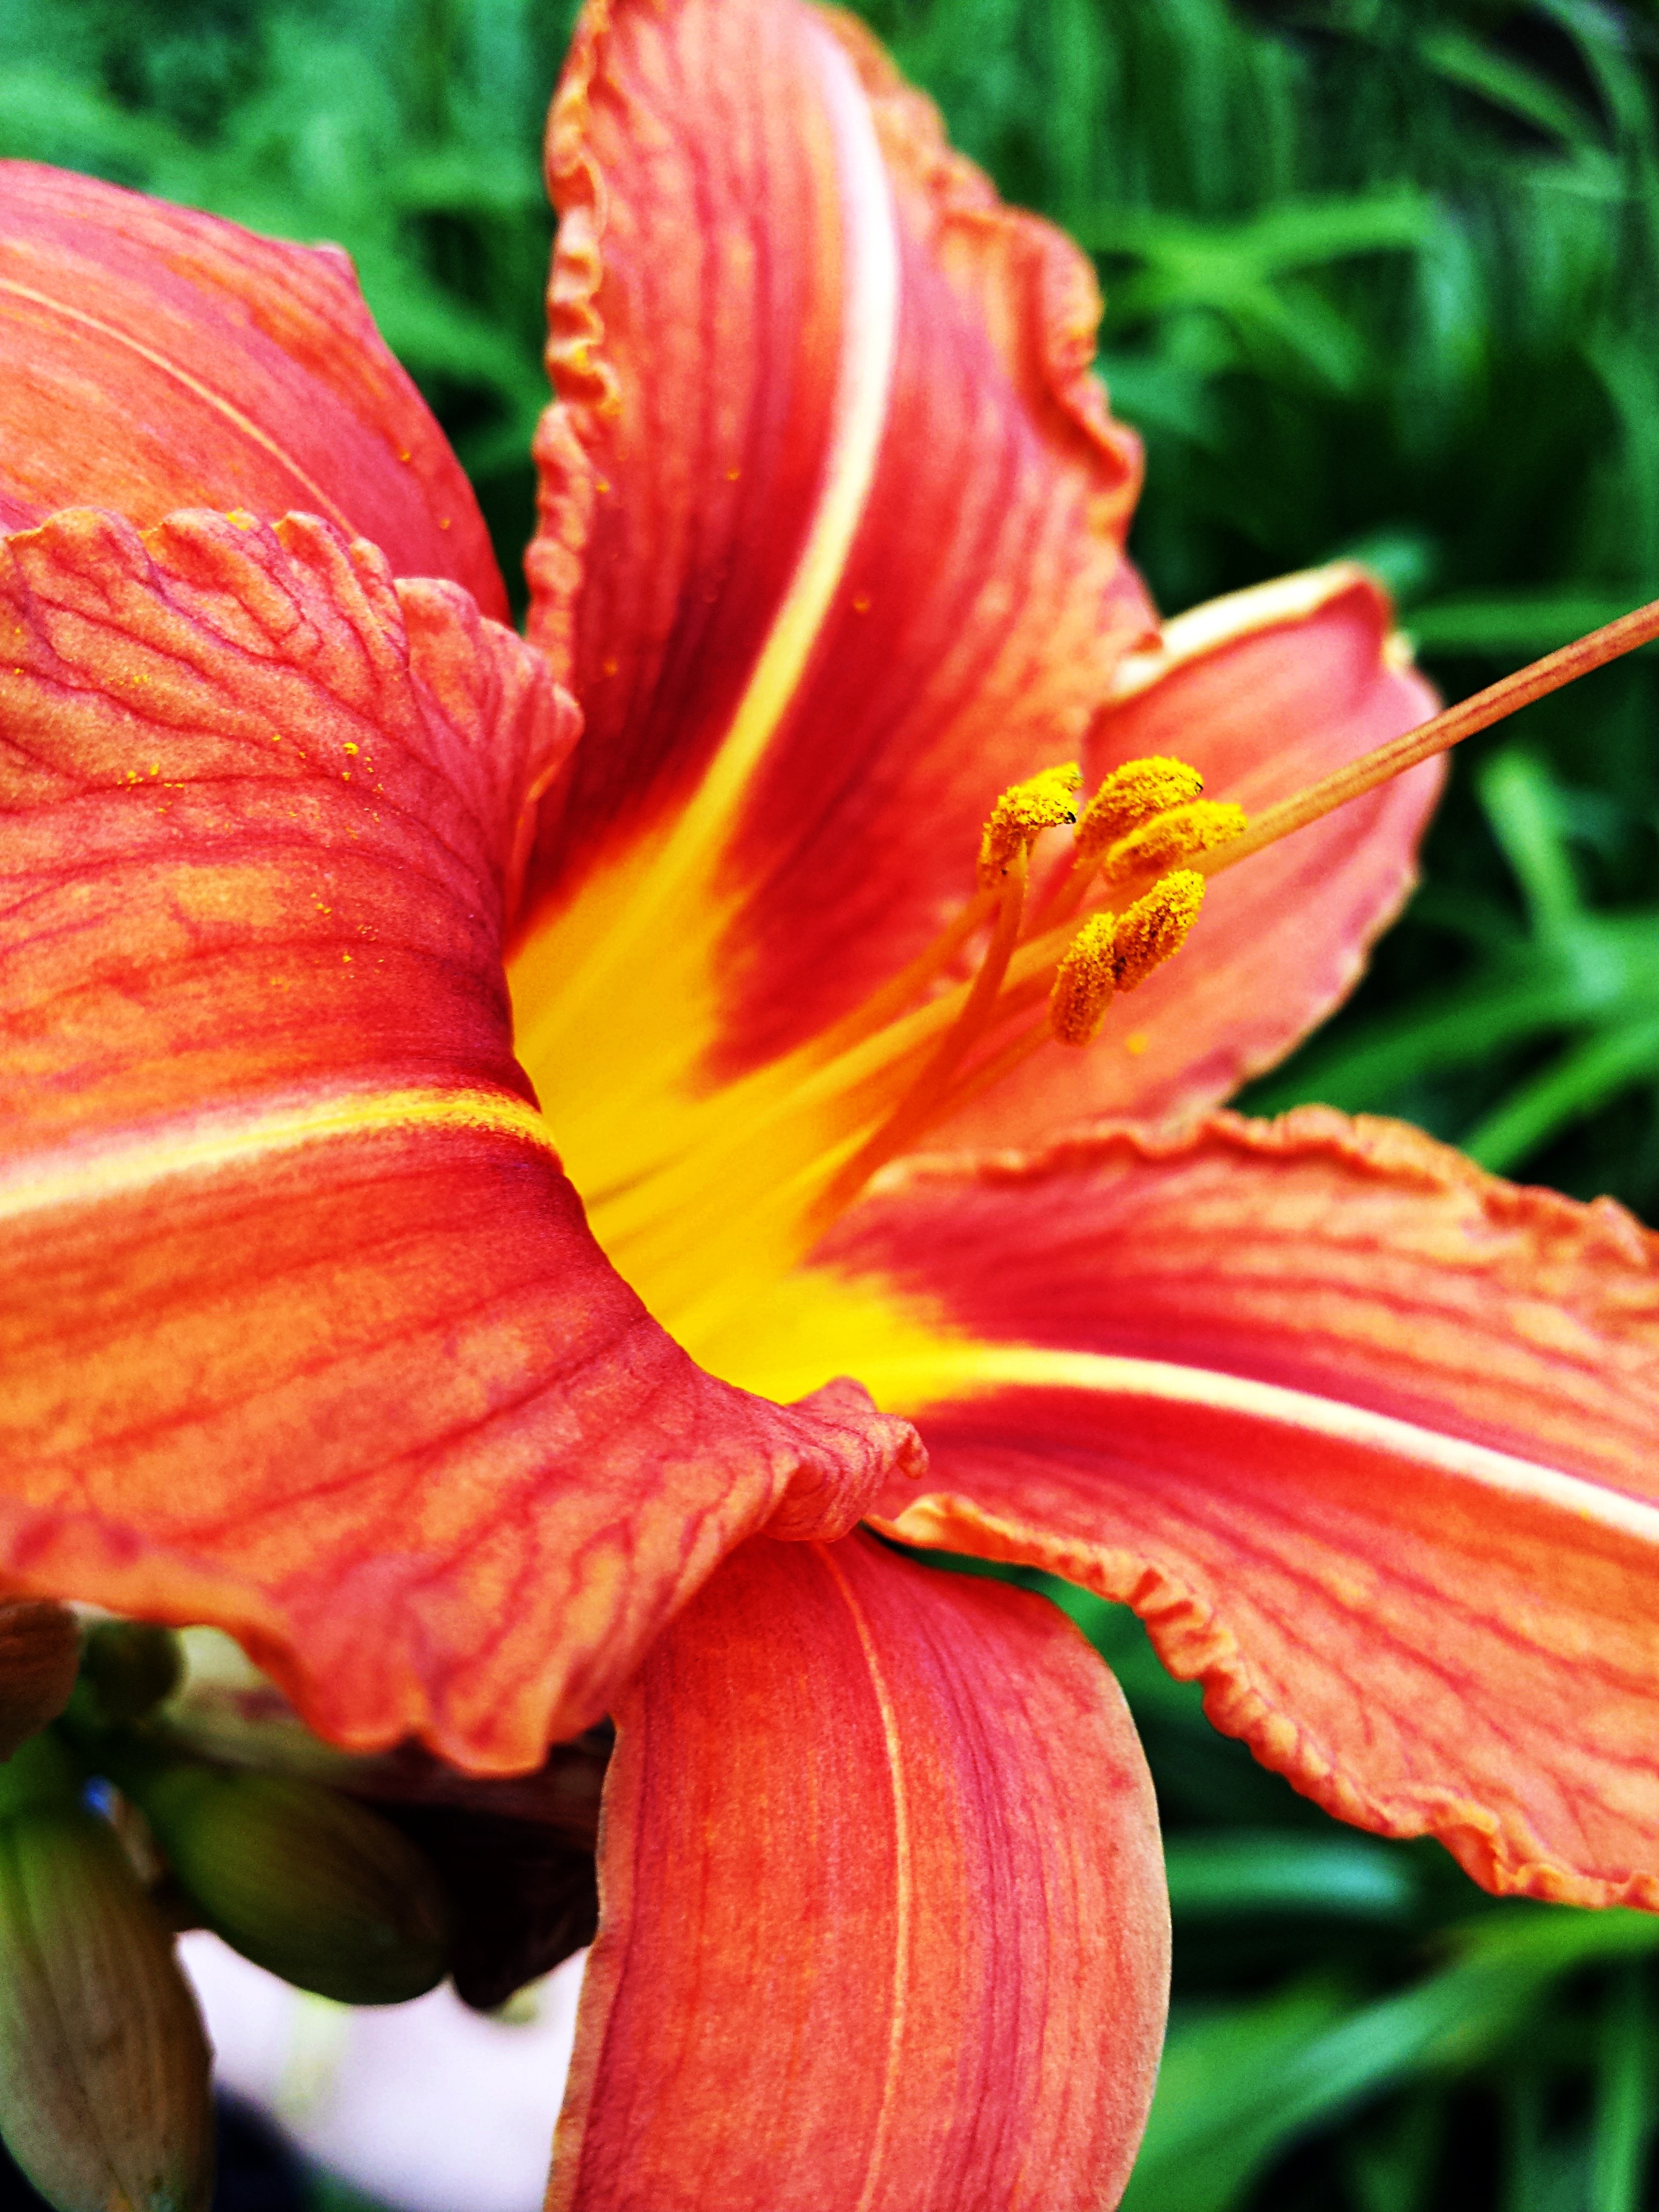
blossom, plant, sun, flower, petal, bloom, summer, red, macro, flora, close up, thorns, daylily, macro photography, flowering plant, plant stem, land plant